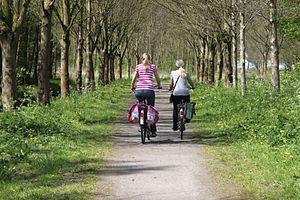
La psychologie de l'adolescent, discipline apparentée à la psychologie de l'enfant, a pour objet d'étude les processus de pensée et les comportements de l'adolescent, son développement psychologique et ses problèmes éventuels.
Le style parental est un concept de la psychologie qui désigne les conduites ou groupes de conduites que les parents utilisent pour élever leur enfant et qui influencent les résultats de l'enfant.